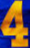
Number: 4